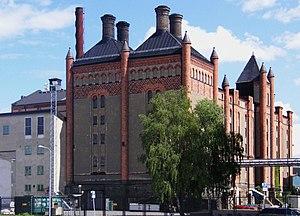
L'histoire architecturale de Stockholm remonte au tout début du XIIIᵉ siècle. D'après certaines sources, il est possible qu'une tour défensive ait été édifiée sur l'île de Stadsholmen aux environs de l'an 1200, voire à la fin du XIIᵉ siècle.
Stora Bryggeriet est un bâtiment industriel situé sur la rive ouest de l'île de Kungsholmen dans le centre de Stockholm en Suède.